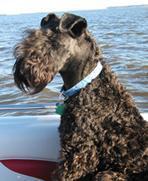
Kerry_blue_terrier